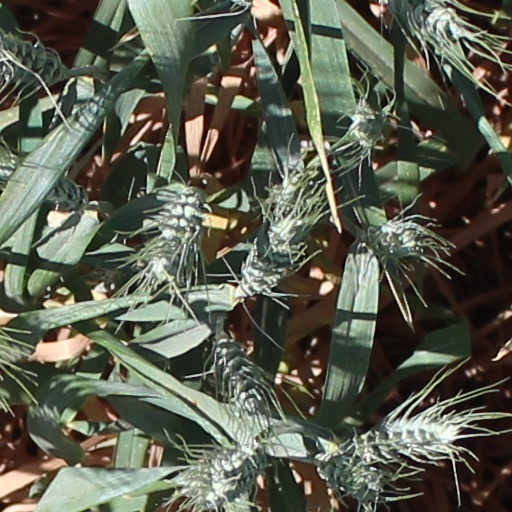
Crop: wheat